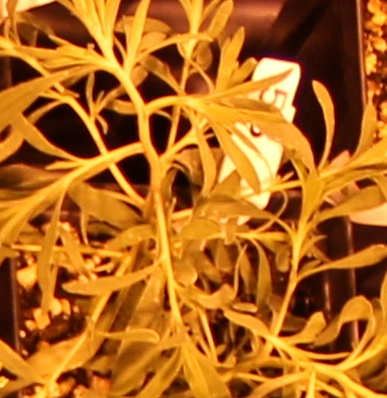
Label: Kochia